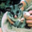
Label: possum